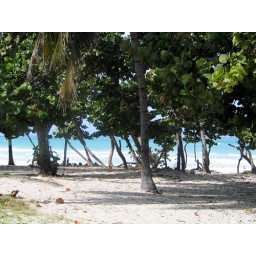
The beach at Varadero in Cuba. trees lead to beautiful beach. White sand, tourquoise water. Too many soldiers though....